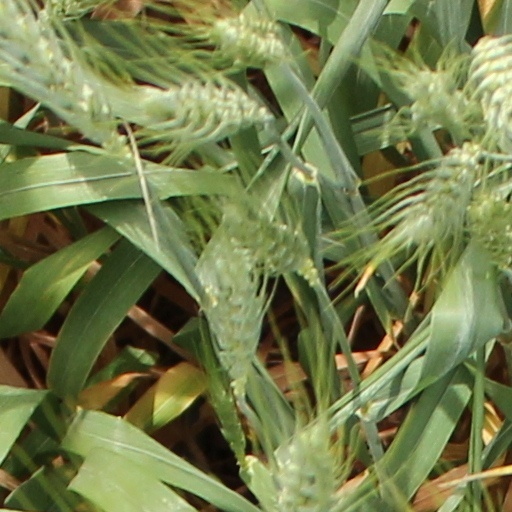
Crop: wheat